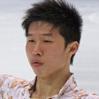
Age: 24